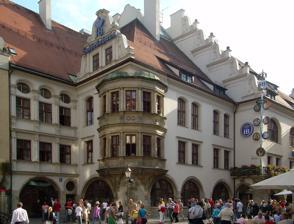
Building: Hofbräuhaus am Platzl
Country: Germany
Year built: 1607
Beer hall in the city center of Munich, Bavaria, Germany 48°08′15″N 11°34′47″E / 48.13750°N 11.57972°E / 48.13750; 11.57972 Hofbräuhaus am Platzl, Munich Staff wear Tracht with men in Lederhosen and women in Dirndl The ceiling features elaborate frescoes in the baroque style. Beer is served in standard 1 liter mugs called Maß , this one shown in the Wirtsgarten . The Hofbräuhaus am Platzl is a beer hall in Munich , Bavaria , Germany, originally built in 1589 by Bavarian Duke Maximilian I as an extension of the Staatliches Hofbräuhaus in München brewery. The general public was admitted in 1828 by Ludwig I . The building was completely remodeled in 1897 by Max Littmann when the brewery moved to the suburbs. All of the rooms except the historic beer hall ("Schwemme") were destroyed in the World War II bombings. The reopening of the Festival Hall in 1958 marked the end of the post-war restoration work. History William V, Duke of Bavaria found the beer in Munich bad so he imported beer from Saxony. He eventually asked his royal court to find a solution. A local brewery followed in 1589. On February 24, 1920, the Hofbräuhaus am Platzl is where Nazi Germany dictator Adolf Hitler made a speech founding the National Socialist German Workers' Party , or the Nazi Party. The Hofbräuhaus was largely destroyed from allied bombing raids during World War II, but by Munich's 800th anniversary in 1958 the building had been faithfully reconstructed. Features The Hofbräuhaus Saal c. 1902 The restaurant comprises most of the Hofbräuhaus am Platzl, which also includes a ballroom and outdoor Wirtsgarten . Its menu features such traditional favorites of Bavarian cuisine as Brezn ( soft pretzel ), Obatzda (cheese dip), Hax'n , and sausages such as Bratwurst and Weisswurst . Brews include Helles and Dunkles served in a Maß , Weißbier , and wine . Munich's largest tourist attraction after the Oktoberfest, the Hofbräuhaus am Platzl is also frequented by locals, many of whom keep their personal mugs ("Krüge") stored there. During regular hours traditional Bavarian music is played. The famous Hofbräuhaus song (Hofbräuhaus-Lied), composed in 1935 by Wilhelm "Wiga" Gabriel, goes: " In München steht ein Hofbräuhaus , eine, zwei, g'suffa! " ("There's a Hofbräuhaus in Munich—one, two, down the hatch!" in the local dialect). Innkeepers 1885–1896: Martin Ammerloher 1897–1906: Joseph Wittmann 1906–1919: Karl Mittermüller 1919–1930: Hans Parzer (during Hyperinflation in the Weimar Republic ) 1930–1945: Hans Bacherl (during Nazi rule in Germany and WWII) 1945–1950: Valentin Emmert (during Post-war ) 1950–1960: Franz Trimborn (during completion of reconstruction) 1960–1970: Toni Steiner 1970–1980: Hans Glanegger 1980–2004: Michael and Gerda Sperger 2004–present: Wolfgang and Michael Sperger Famous patrons Wolfgang Amadeus Mozart lived around the block from the beer hall in the late eighteenth century. In a poem he wrote, Mozart claimed to have written the opera Idomeneo after several visits to the Hofbräuhaus fortified him for the task. In the nineteenth century, most of the breweries in Munich, including the Hofbräuhaus, were converted into large beer halls, restaurants, and entertainment centers with large, cavernous meeting rooms for weddings, concerts, and plays. In the period just before World War One, Vladimir Lenin lived in Munich and reportedly visited the Hofbräuhaus on a regular basis. In 1919, the Munich Communist government set up headquarters in the beer hall, and in February 1920 Adolf Hitler and the National Socialists held their first meeting in the Festsaal, the Festival Room, on the third floor. On 24th February 1920, Hitler presented the Nazi Party's Twenty Five Point Program in the Hofbräuhaus . On that day, the Nazi party held a large public meeting and whilst Hitler was speaking, the meeting erupted into a melee. There was a massive fight between the Social Democrat and Communist opponents of the Nazi party, and the anti-fascists eventually won the melee. Hitler managed to finish his address, notwithstanding the chaos of smashed tables and chairs and hurled beer mugs all about him. On 4 November 1921 the Hofbräuhaus was also the birthplace of the later feared Nazi terrorist organization, the Sturmabteilungen , or SA. After Munich's world-famous Oktoberfest (where the Hofbräu has one of the largest beer tents), the Hofbräuhaus am Platzl is Munich's most outstanding tourist attraction and historical monument. Other famous visitors include Marcel Duchamp , Thomas Wolfe , Louis Armstrong , Mikhail Gorbachev , NASA astronauts, and past American Presidents John F. Kennedy and George H. W. Bush . Hofbräuhaus watercolor painting by Adolf Hitler Regular patrons store their mugs in small lockers See also Hofbräu-Festzelt Hofbräukeller References